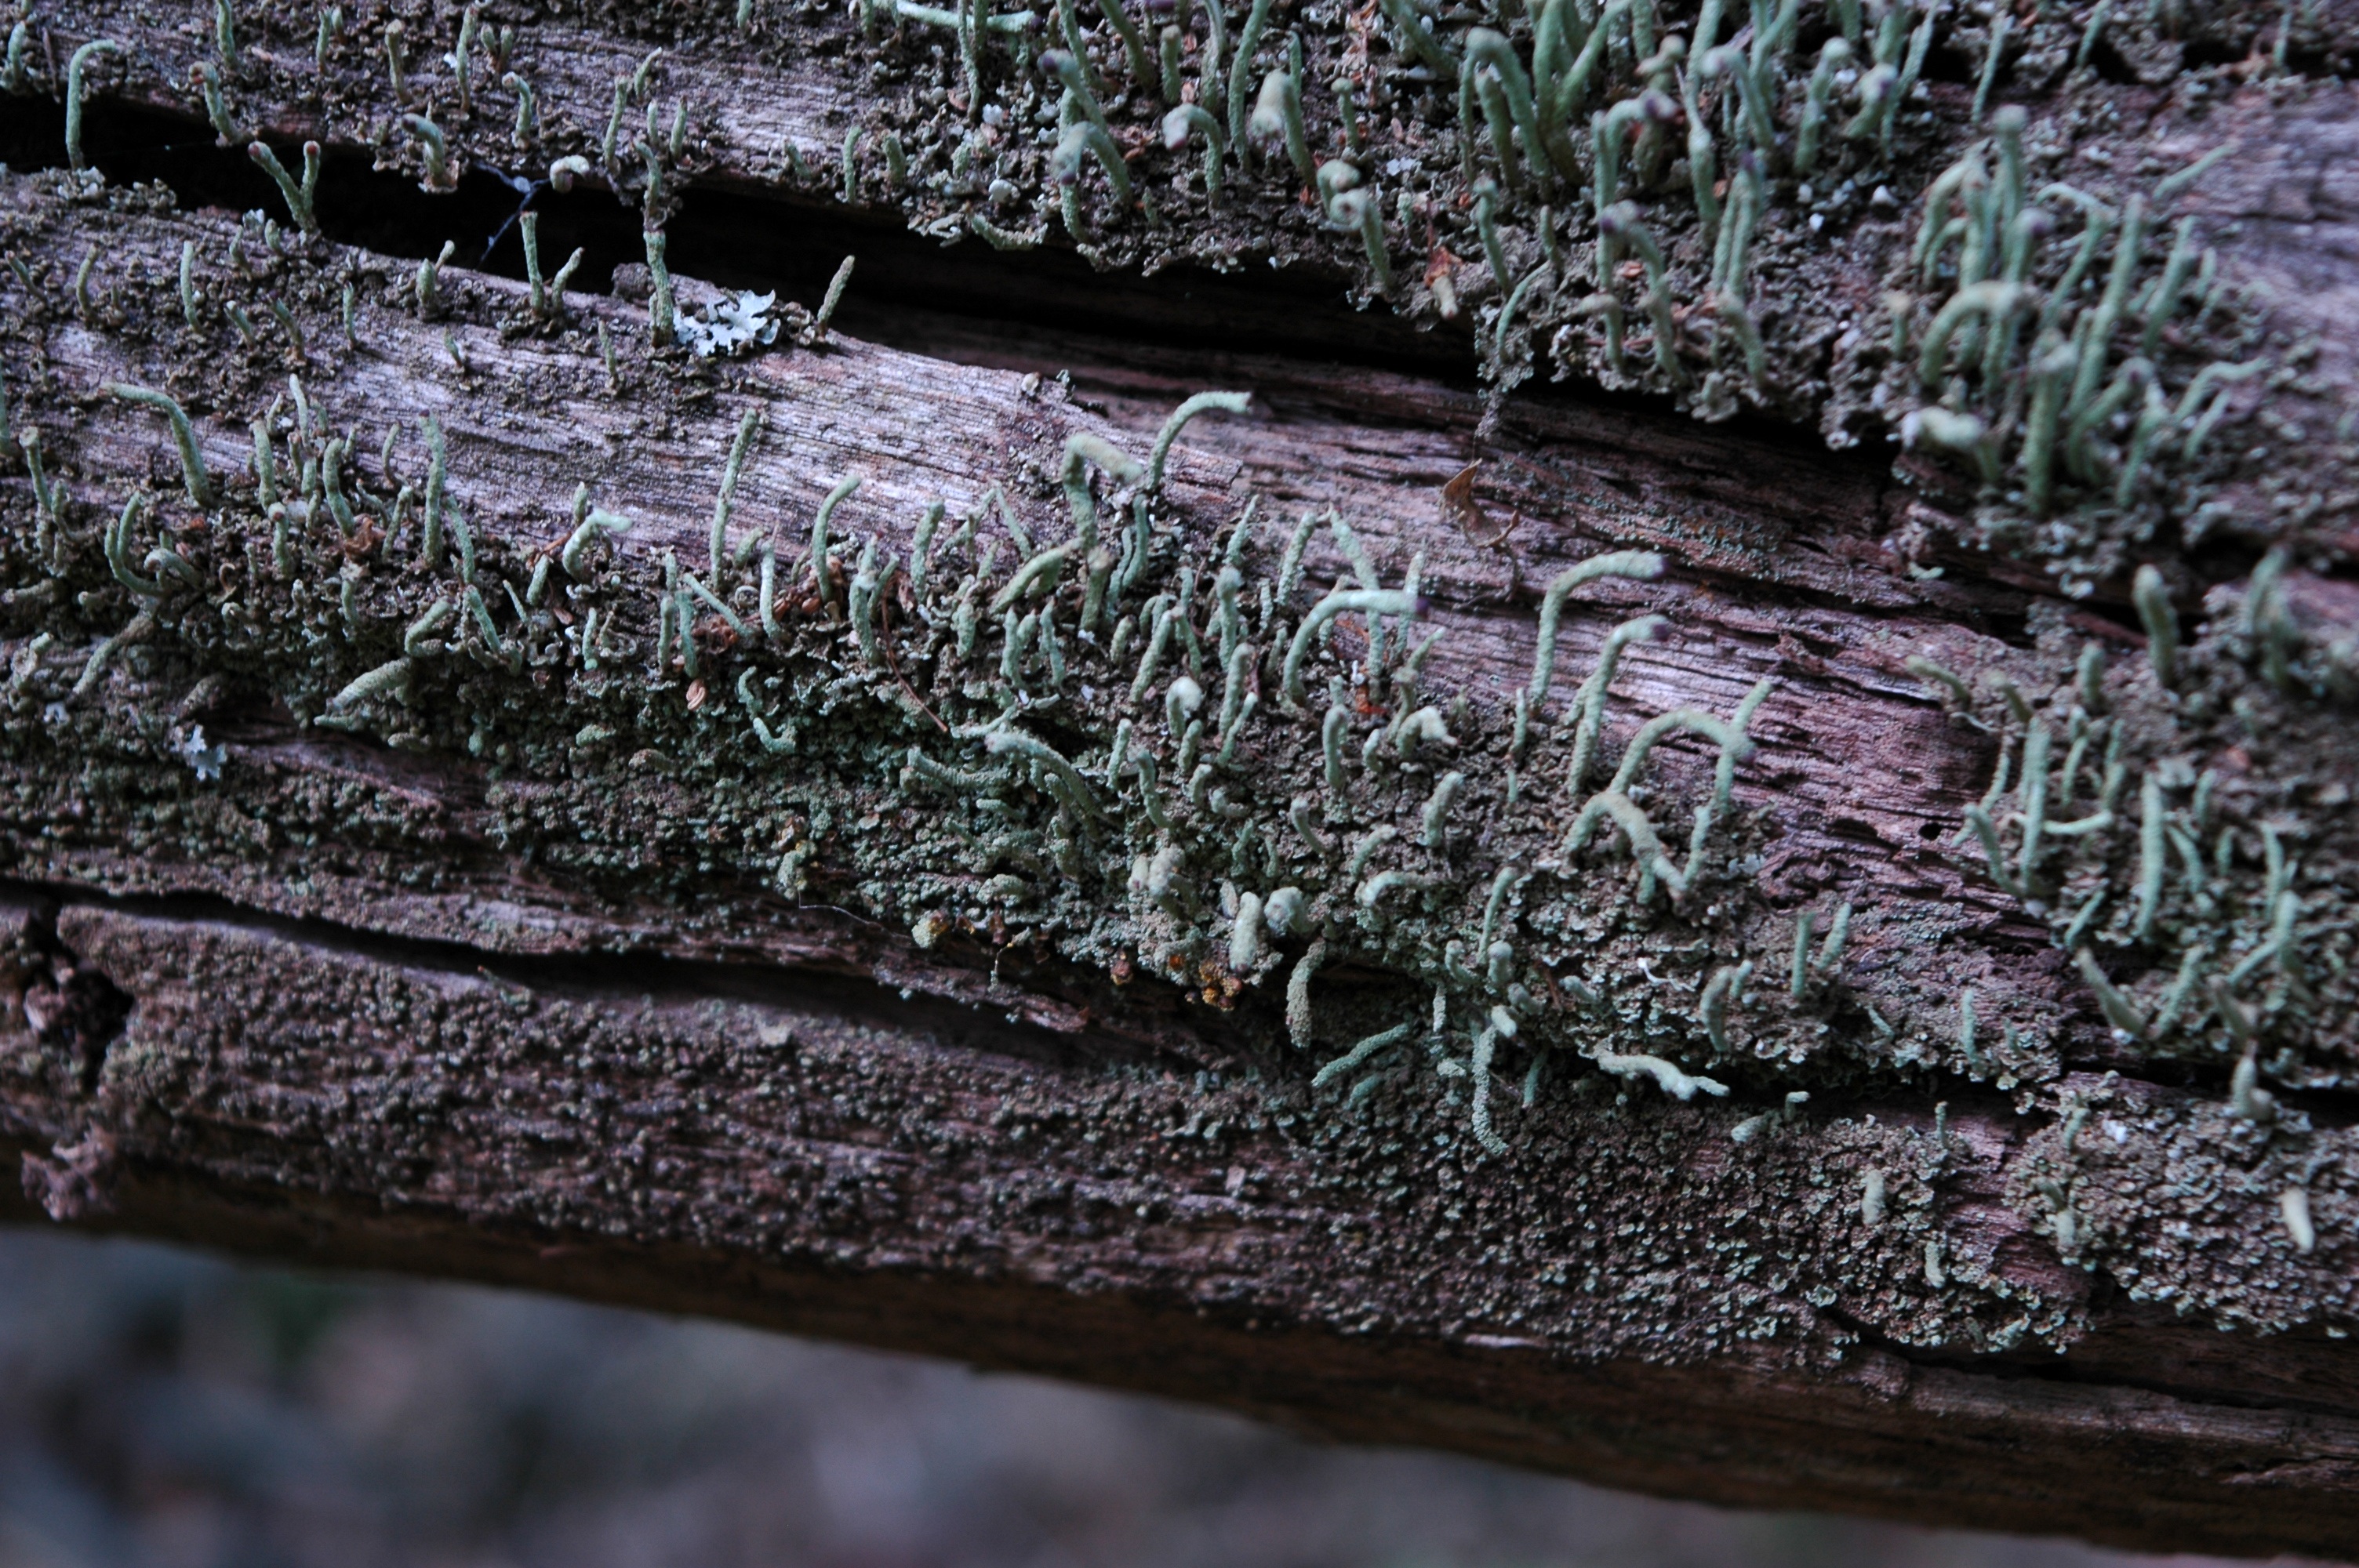
tree, water, nature, forest, winter, plant, wood, track, leaf, flower, frost, old, moss, bark, ice, log, close, flora, weathered, weave, wetland, dead wood